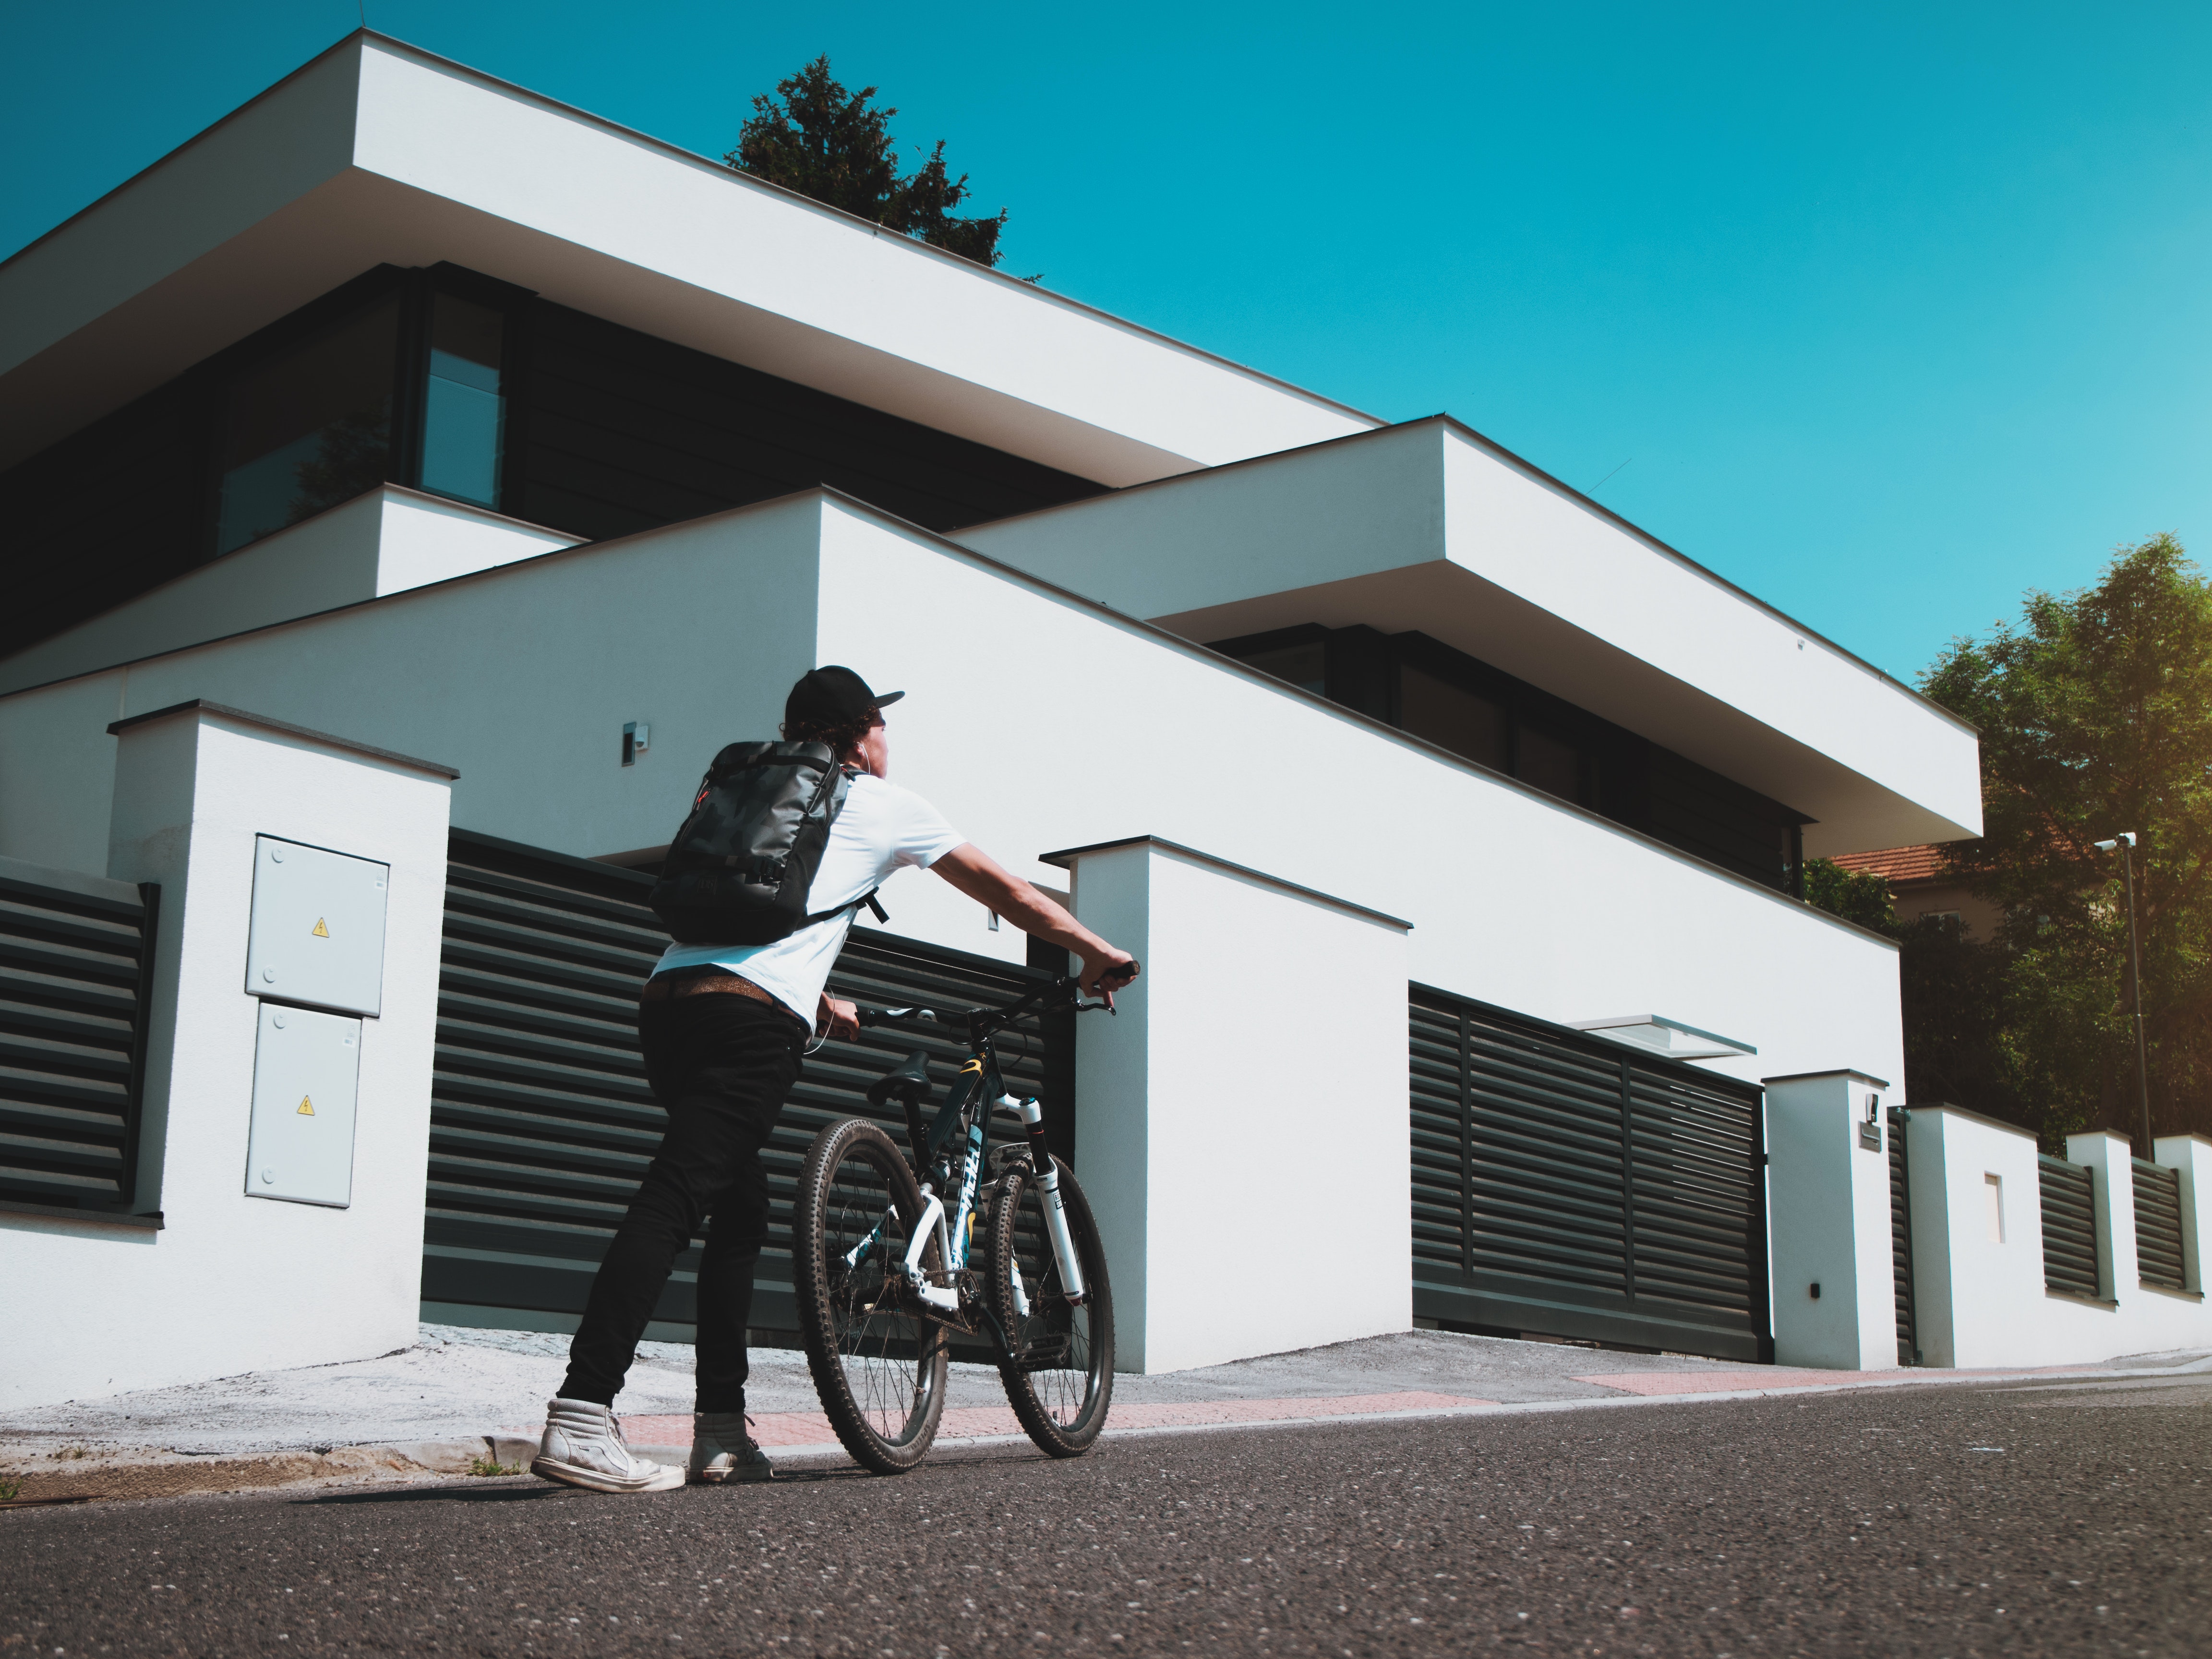
property, house, bicycle, home, architecture, vehicle, facade, residential area, building, real estate, recreation, tree, photography, bicycle motocross, freestyle bmx, cycling, wheel, sports equipment